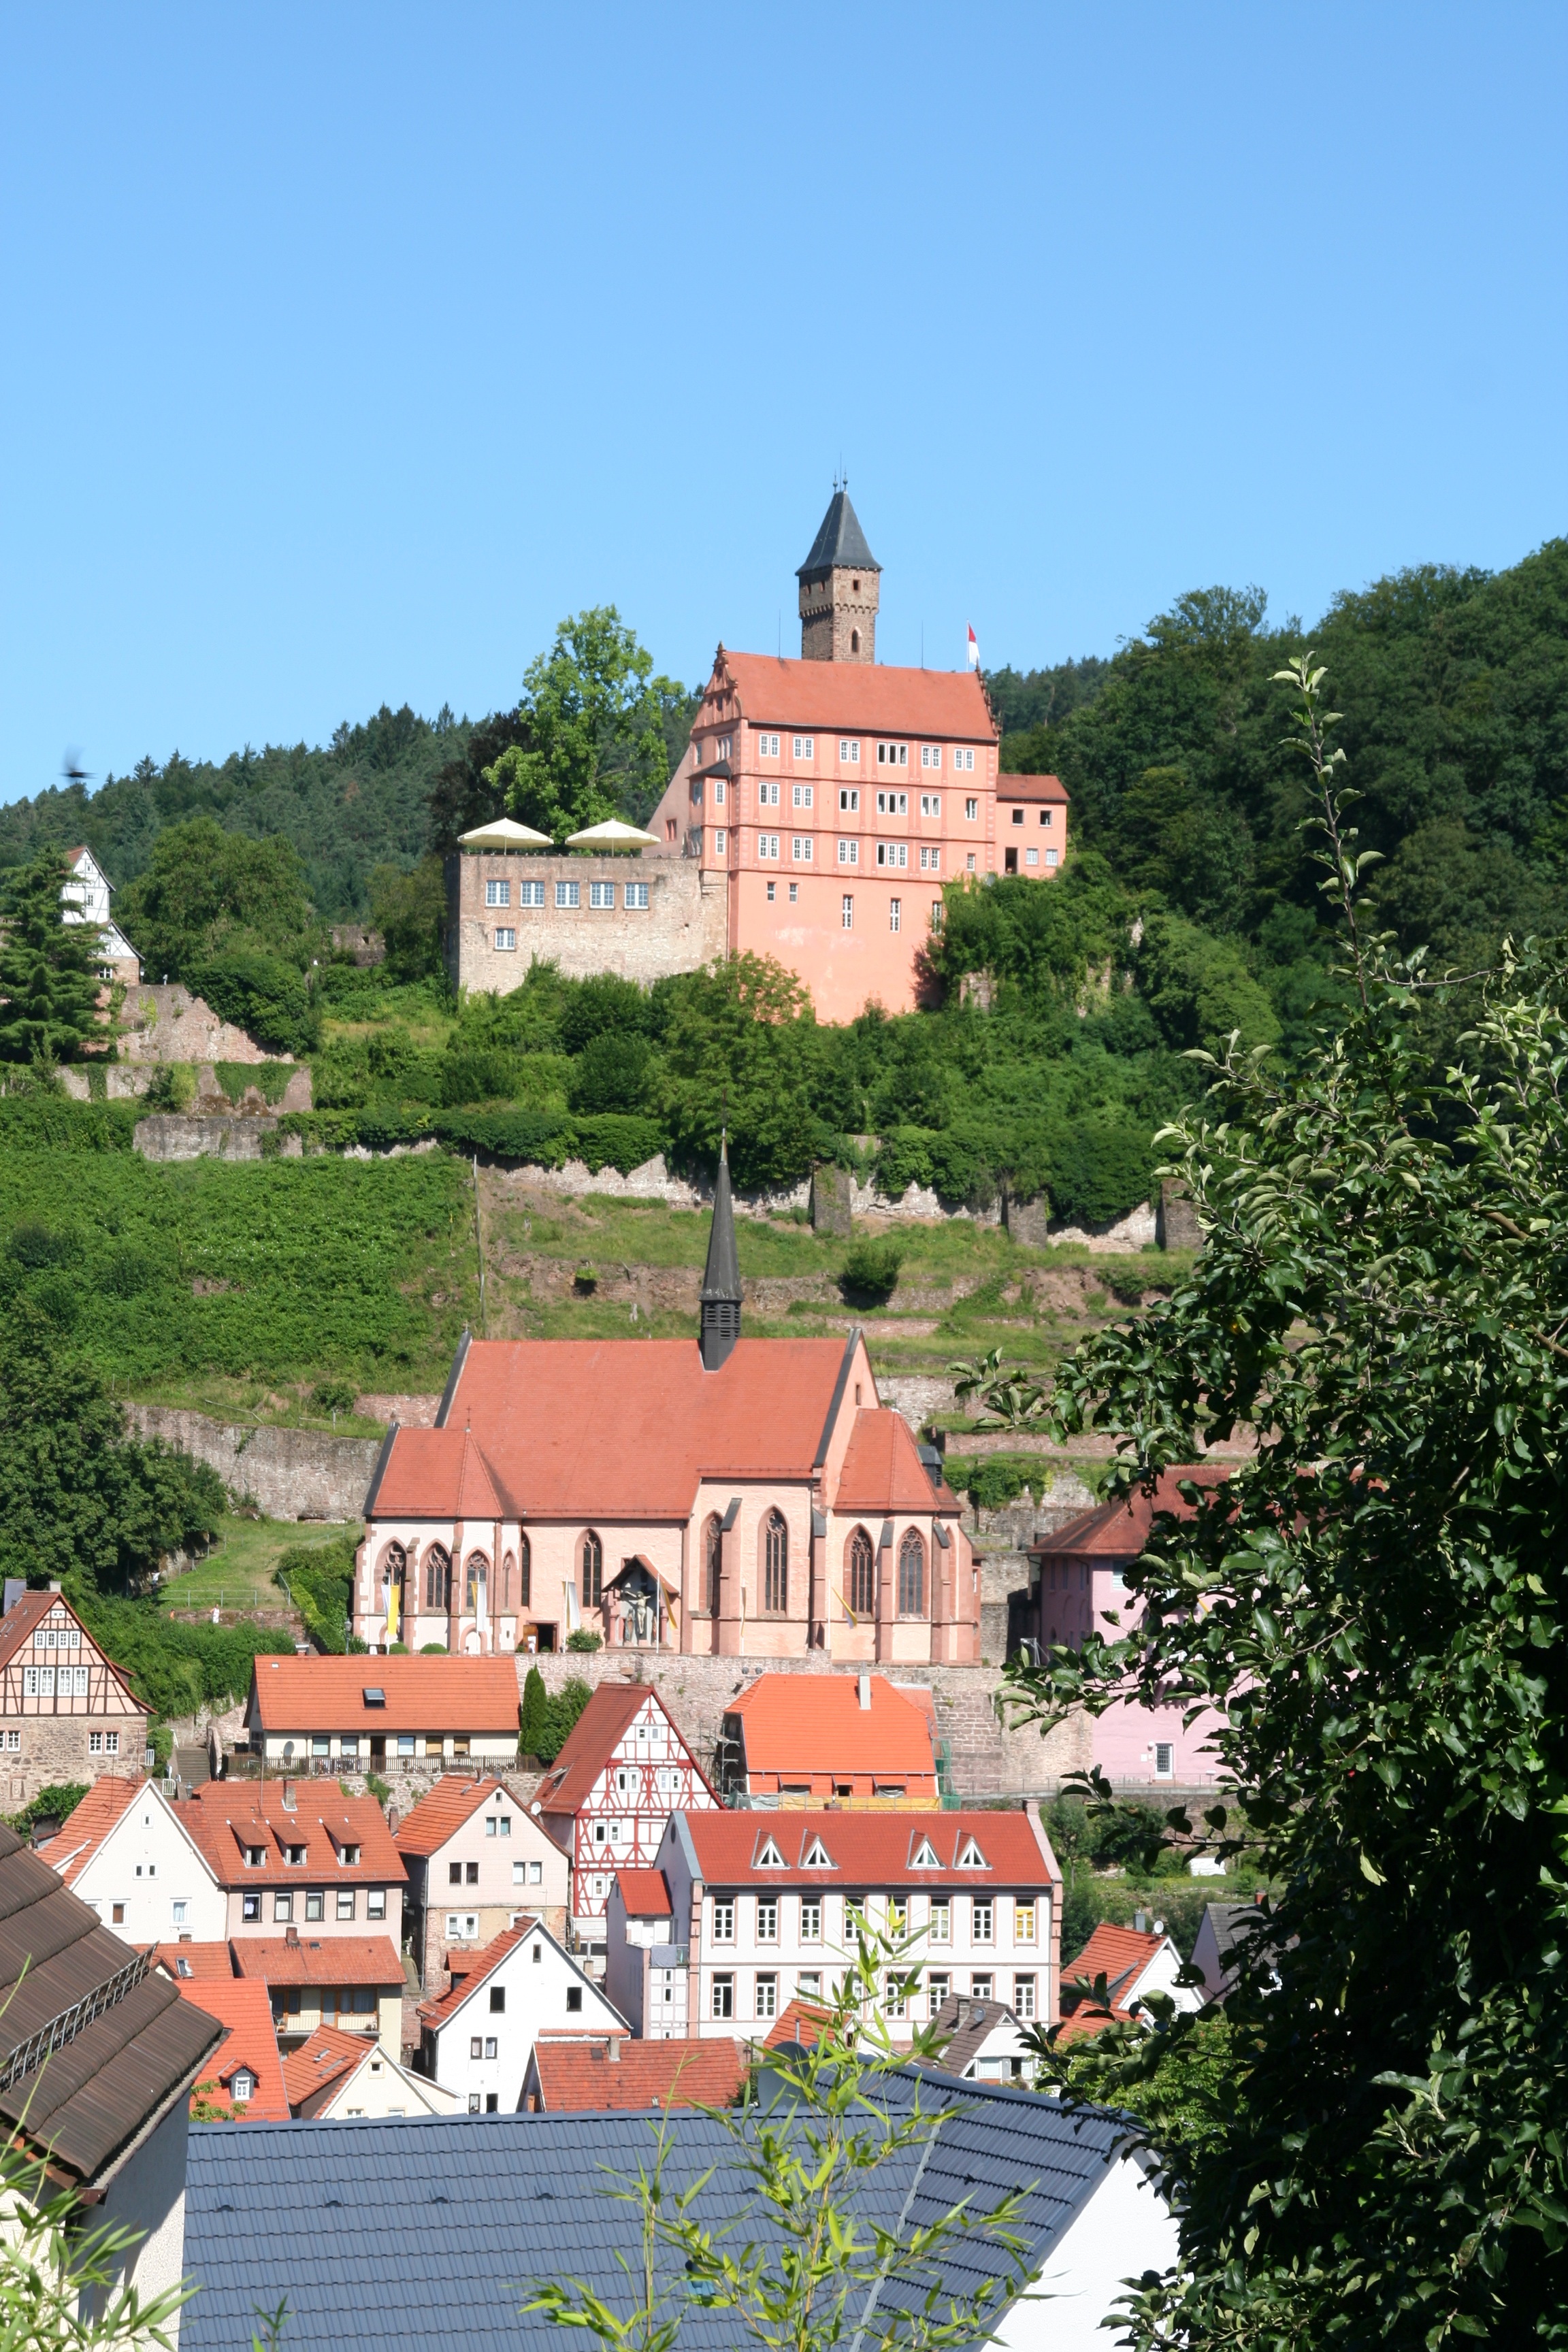
town, building, chateau, village, tower, castle, landmark, tourism, place of worship, monastery, estate, neckar, unesco world heritage site, historic site, hirschhorn